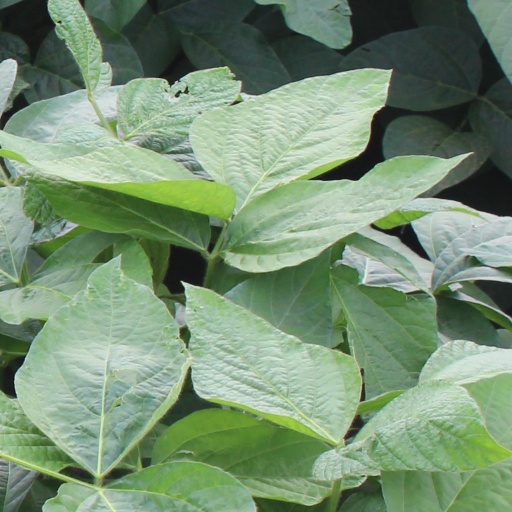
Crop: soybean